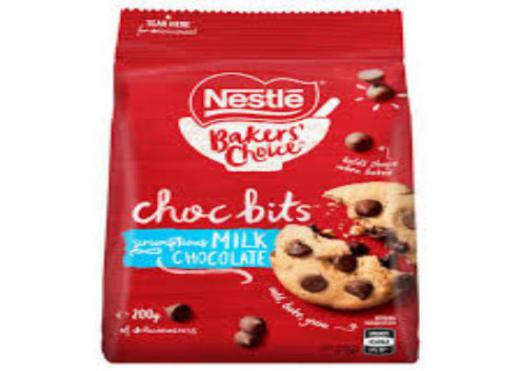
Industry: Food